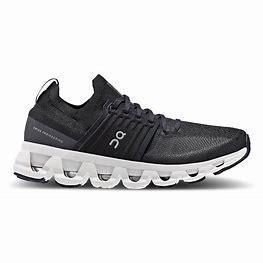
Brand: ON
Model: Cloudswift